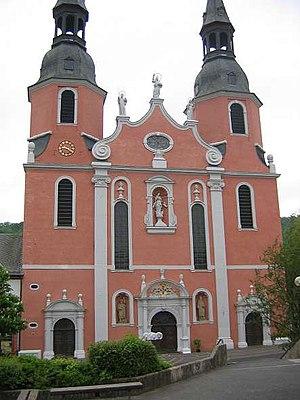
L'abbaye bénédictine de Prüm en Allemagne a été fondée par des moines d'Echternach sur des terres offertes en 721 par Bertrade l'Ancienne, mère de Caribert, père de Bertrade de Laon, épouse de Pépin le Bref.